Ingrid Mattson

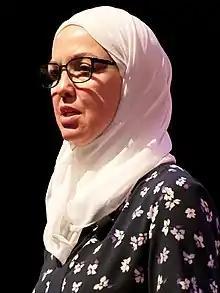
Mattson in 2017

Ingrid Mattson received a PhD in Near Eastern Languages and Civilizations from the University of Chicago in 1999. She then served as a Professor of Islamic Studies and Christian-Muslim Relations from 1998–2012 at Hartford Seminary in Connecticut. During that period, she founded the first accredited graduate program for Muslim chaplains in America. For a number of years she was also the Director of the MacDonald Center for the Study of Islam and Christian-Muslim Relations at Hartford Seminary.